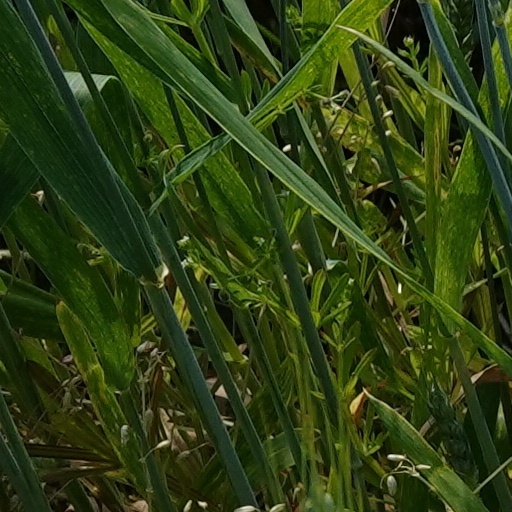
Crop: wheat